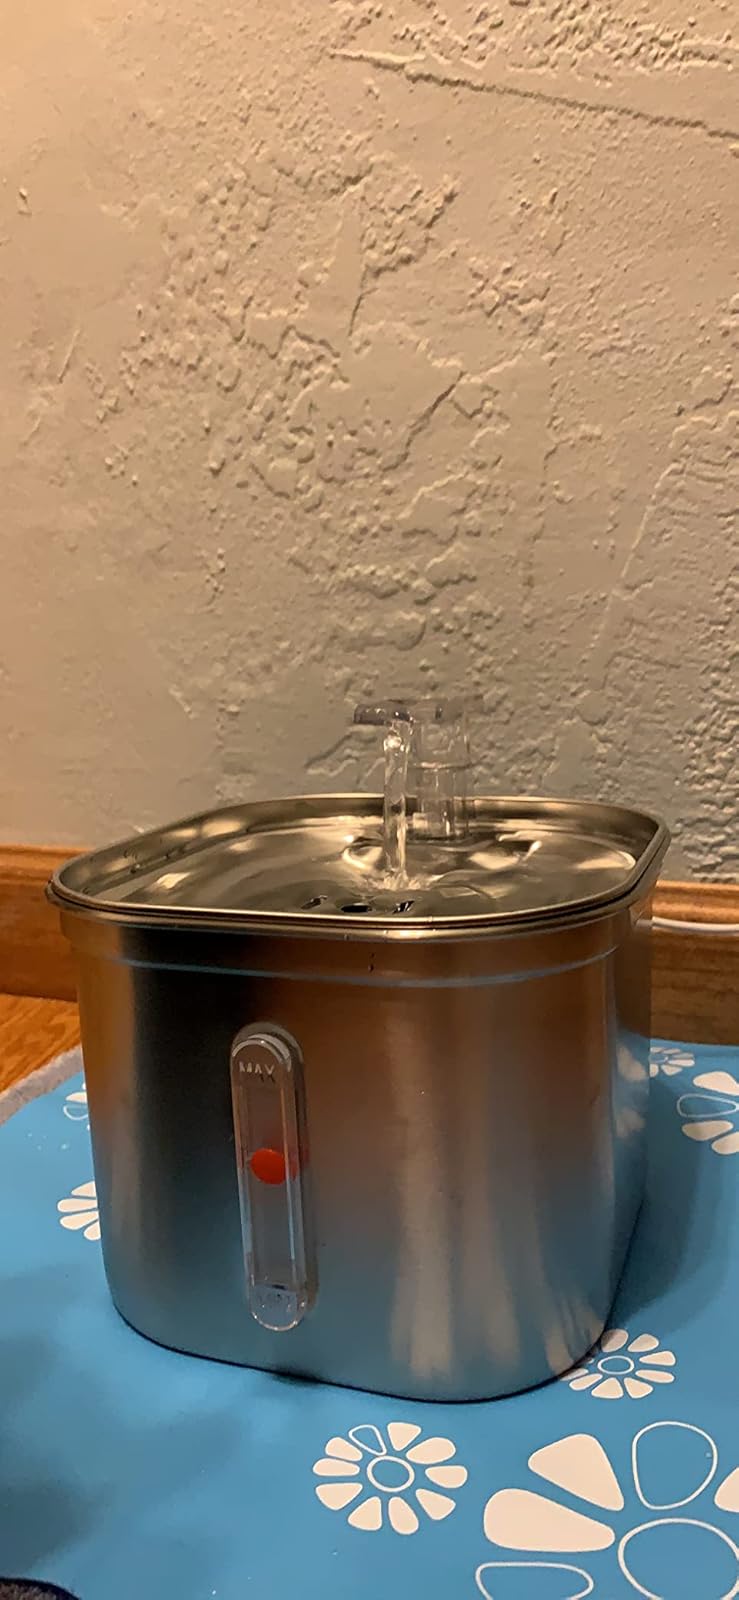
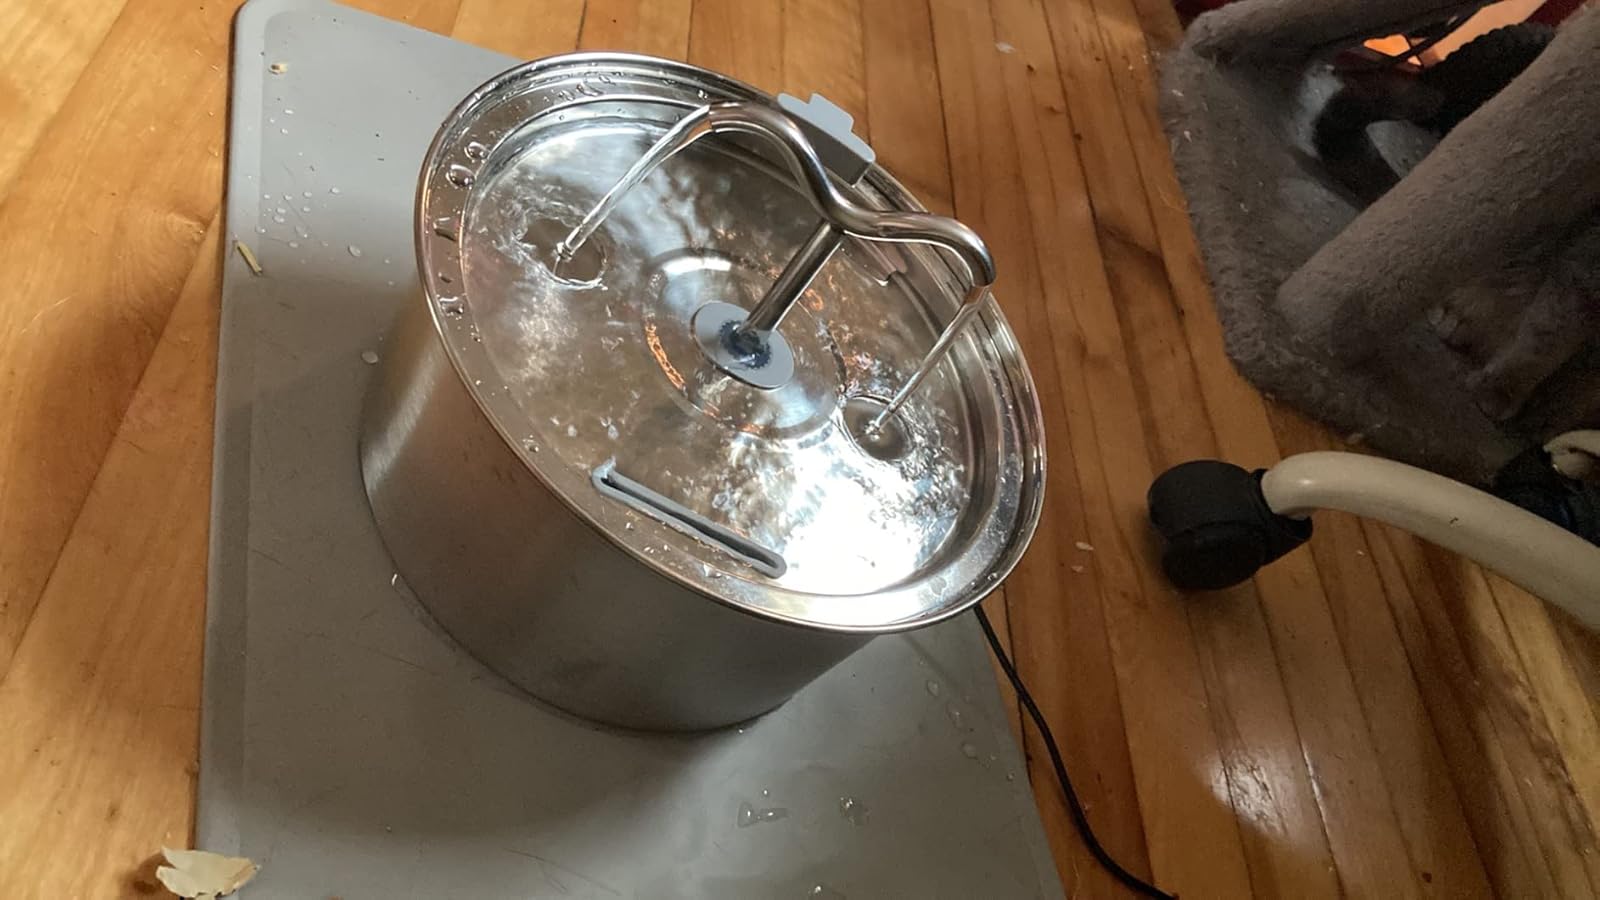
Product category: items_bowl
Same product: no